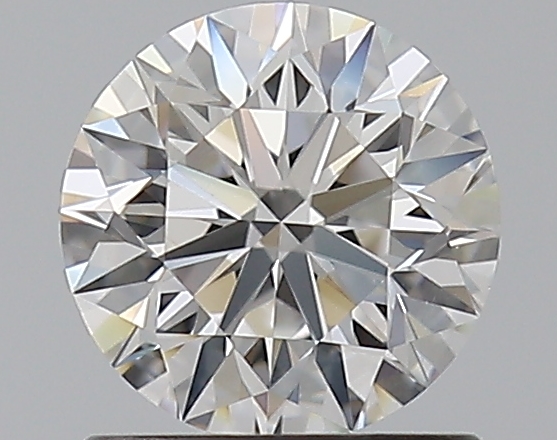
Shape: round
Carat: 0.9
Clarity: VS2
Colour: F
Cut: EX
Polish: EX
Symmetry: EX
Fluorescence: N
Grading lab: GIA
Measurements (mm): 6.14 x 6.18 x 3.86